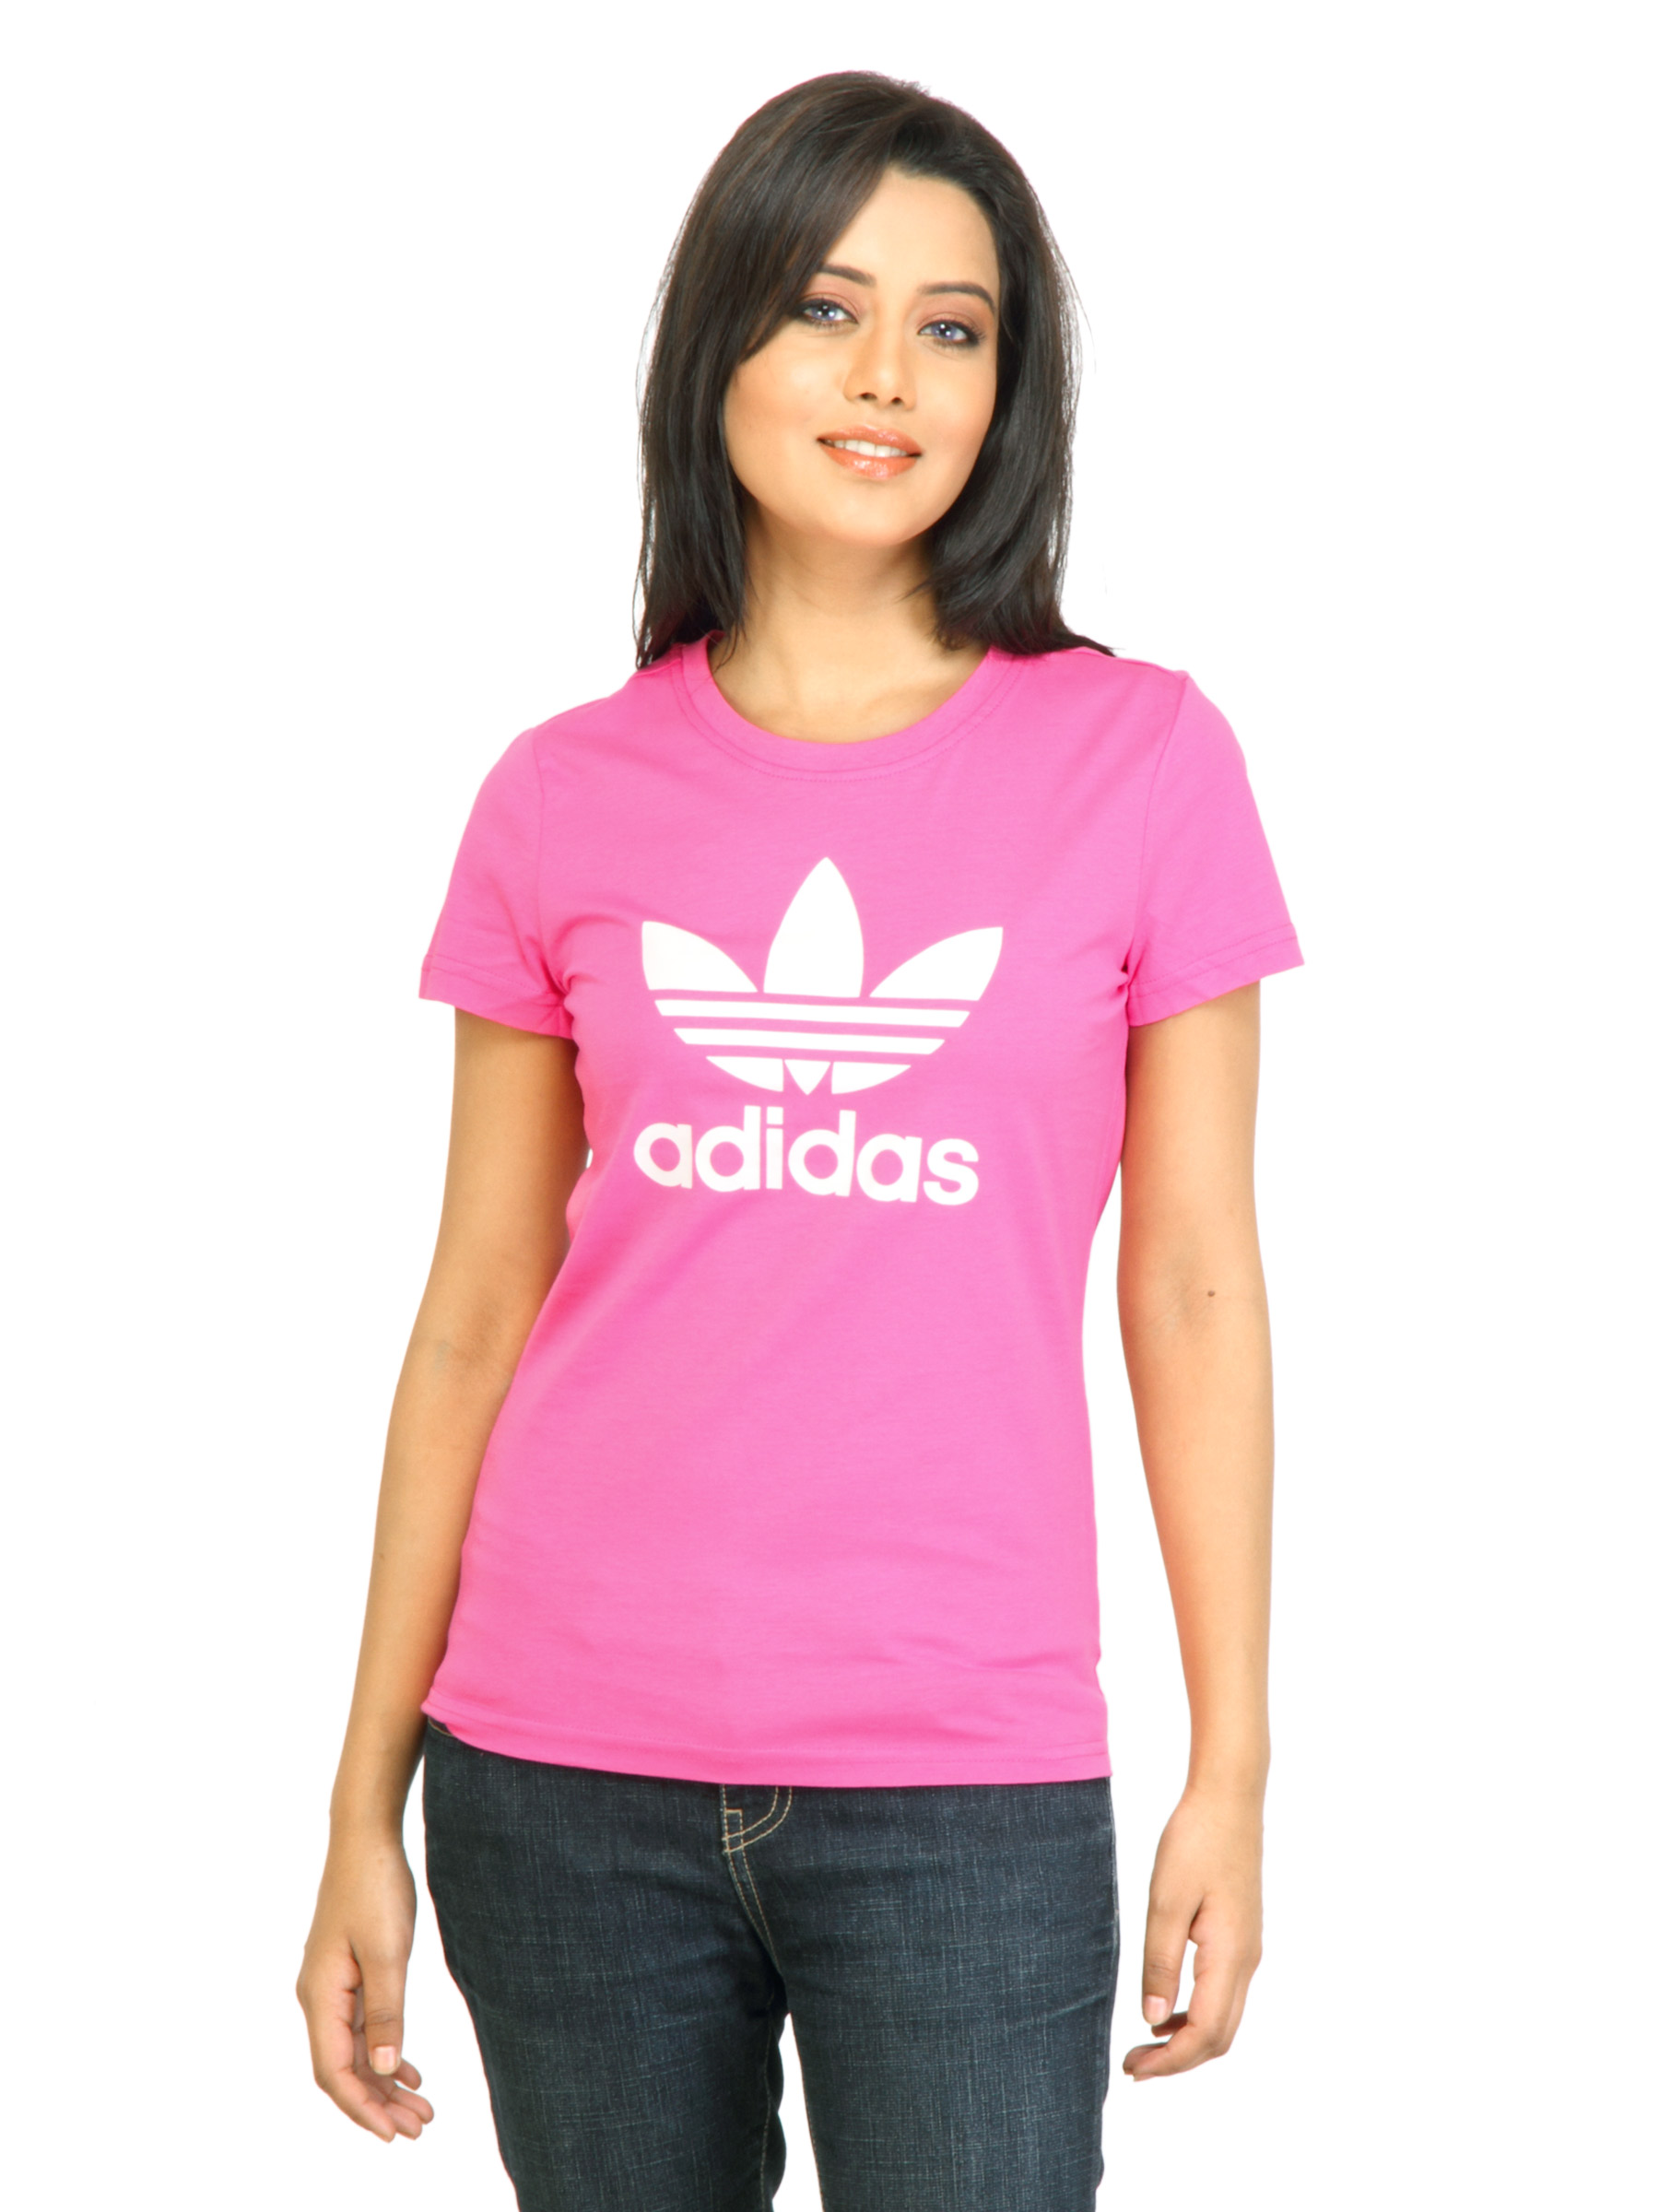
ADIDAS Originals Women Trefoil Pink Tshirt
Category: Apparel / Topwear / Tshirts
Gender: Women
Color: Pink
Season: Summer 2011
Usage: Casual